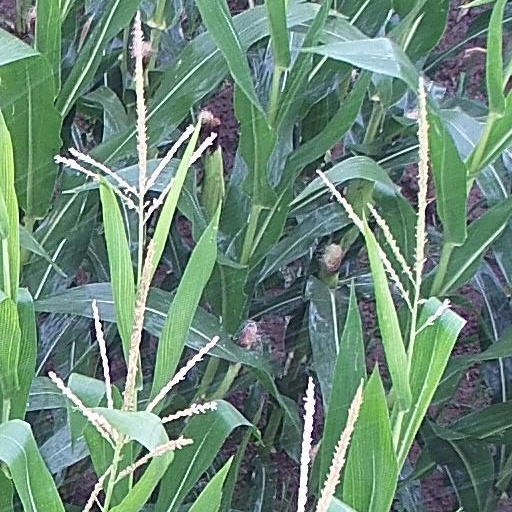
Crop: maize; corn